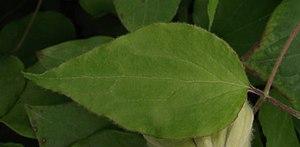
Feuille de clématite Josephine
La clématite patens 'Evijohill' PBR & PPaf, est un cultivar de clématite découvert en 1980 par Josephine Hill en Angleterre. Elle porte le nom commercial de clématite Josephine 'evijohill' PBR & PPaf.